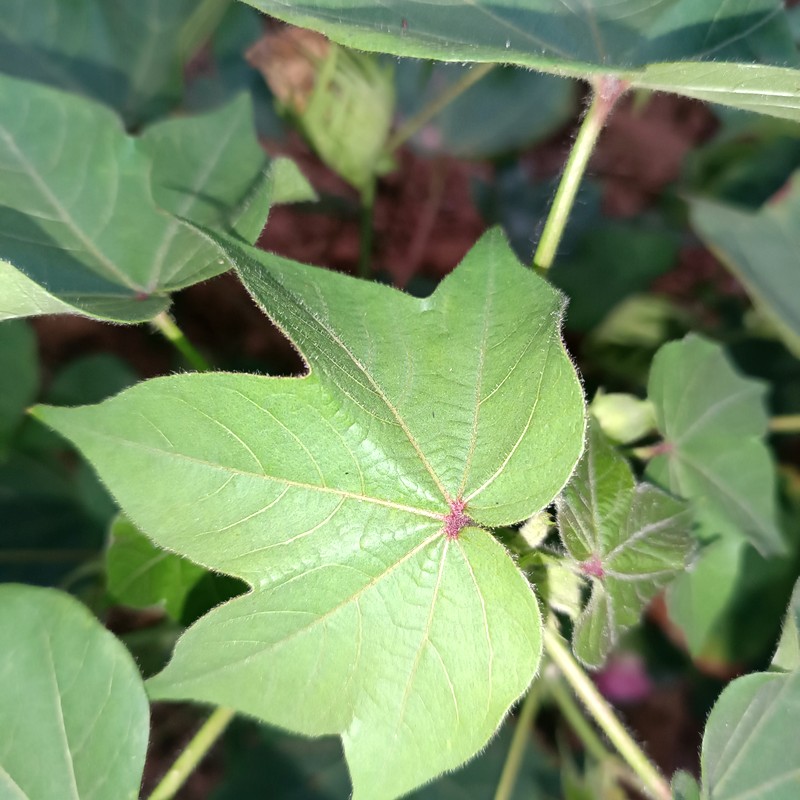
Label: Healthy Leaf